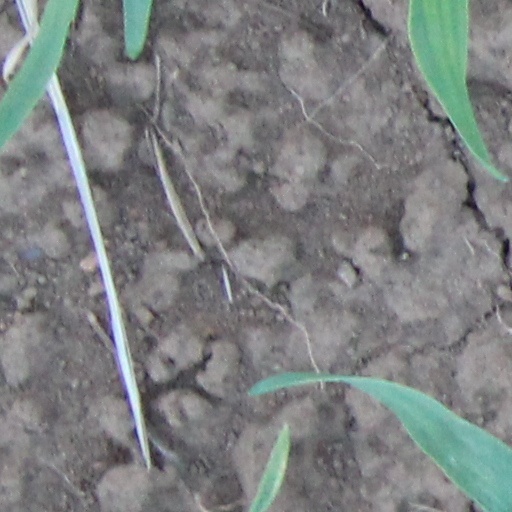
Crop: wheat